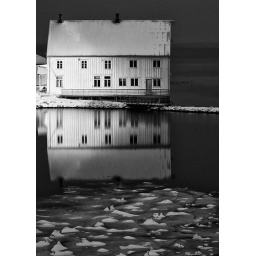
An old house down by the sea, looking into the water thinking....